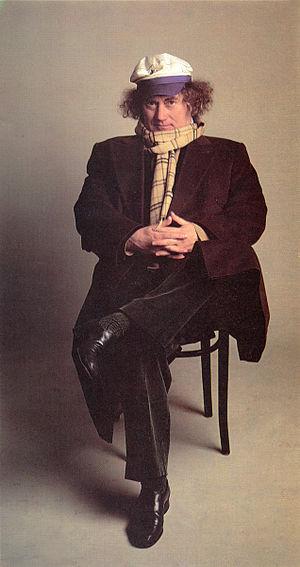
Jerzy Jan Maksymiuk, né le 9 avril 1936 à Grodno, est un chef d'orchestre polonais.